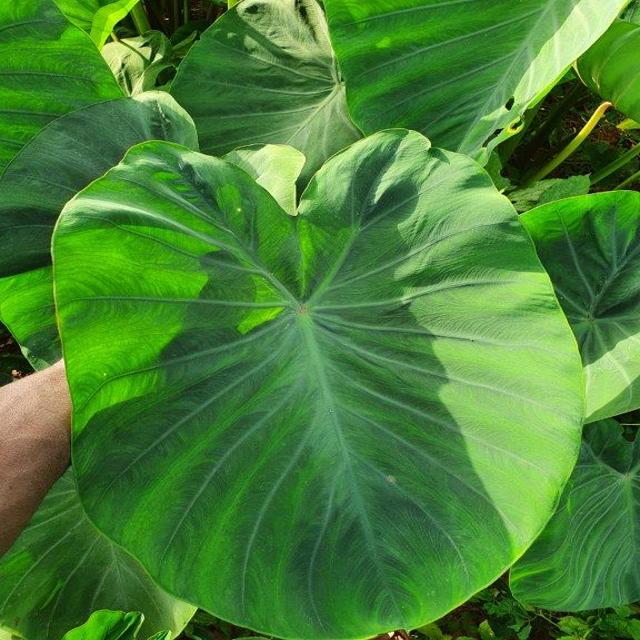
Label: Healthy